Indianola, Kansas

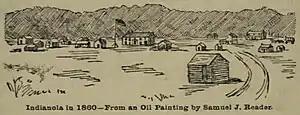
A sketch of Indianola, Kansas in 1860, by Samuel J. Reader, published in the "Topeka State Journal" in 1901

Indianola, also known as Indianola townsite, was a settlement in Shawnee County, Kansas north of Topeka. It was established in 1854 along the government and stage road between Fort Riley and Fort Leavenworth, and received more visitors than the nearby town of Topeka. At the time, the area was part of the Kansas Territory. Samuel J. Reader settled in the area in 1855 and established a farm at the age of 19. He stayed in the area and kept a diary about local events, including Bleeding Kansas, Civil War events, and area skirmishes.